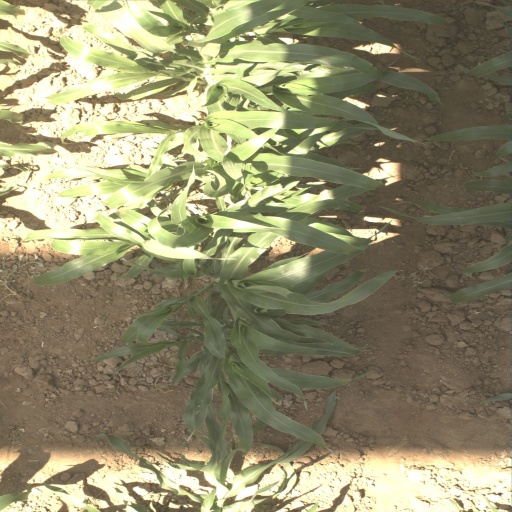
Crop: sorghum